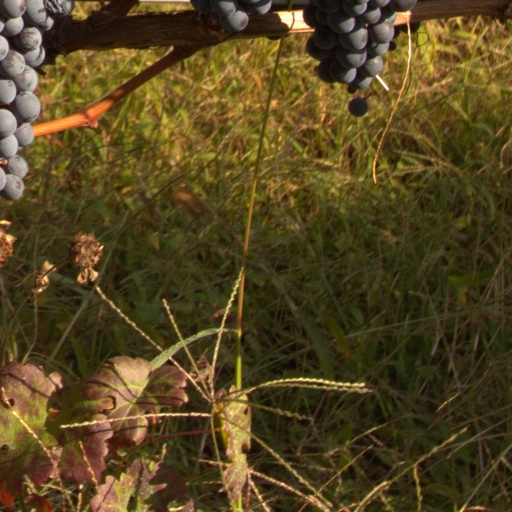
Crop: grape